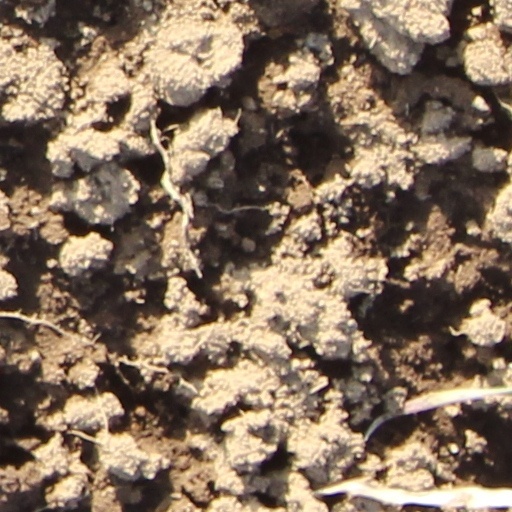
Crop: wheat